County Cork

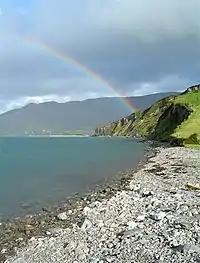
Pulleen Strand, on the Beara peninsula

County Cork is the largest and the southernmost county of Ireland, named after the city of Cork, the state's second-largest city. It is in the province of Munster and the Southern Region. Its largest market towns are Mallow, Macroom, Midleton, and Skibbereen. , the county had a population of 584,156, making it the third-most populous county in Ireland. Cork County Council is the local authority for the county, while Cork City Council governs the city of Cork and its environs. Notable Corkonians include Michael Collins, Jack Lynch, Mother Jones, Roy Keane, Sonia O'Sullivan, Cillian Murphy and Graham Norton.